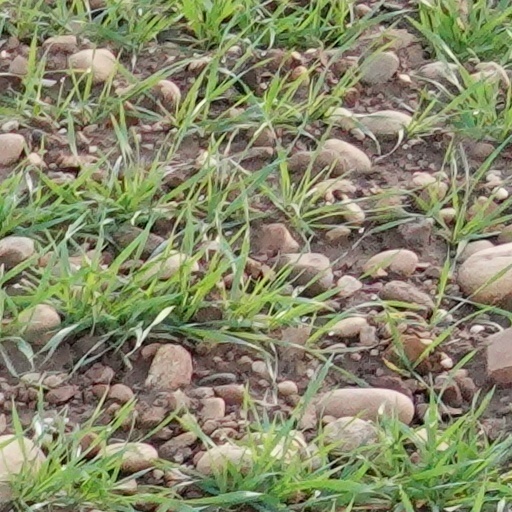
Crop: wheat